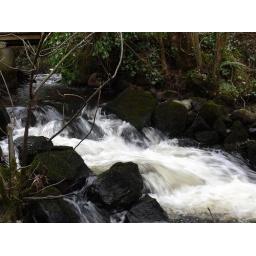
Its all water under the bridge